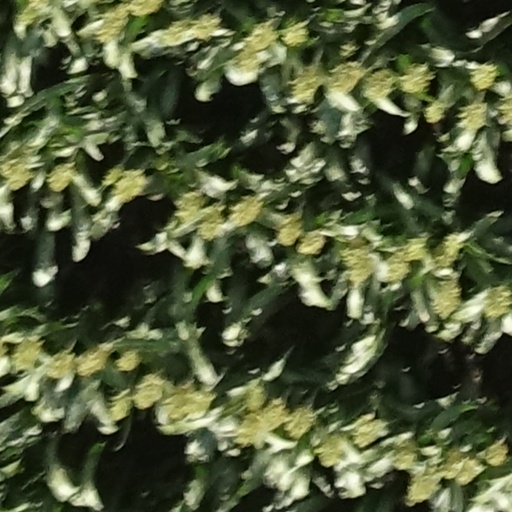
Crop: sorghum